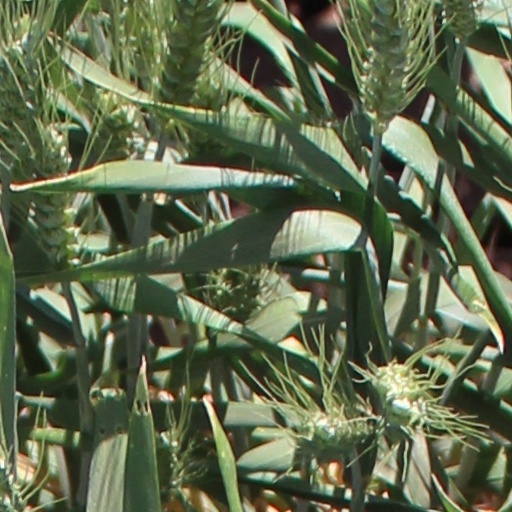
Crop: wheat